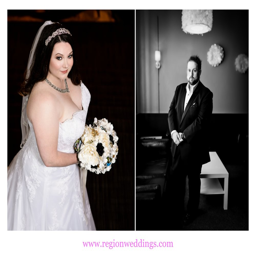
portraits of the bride and groom .